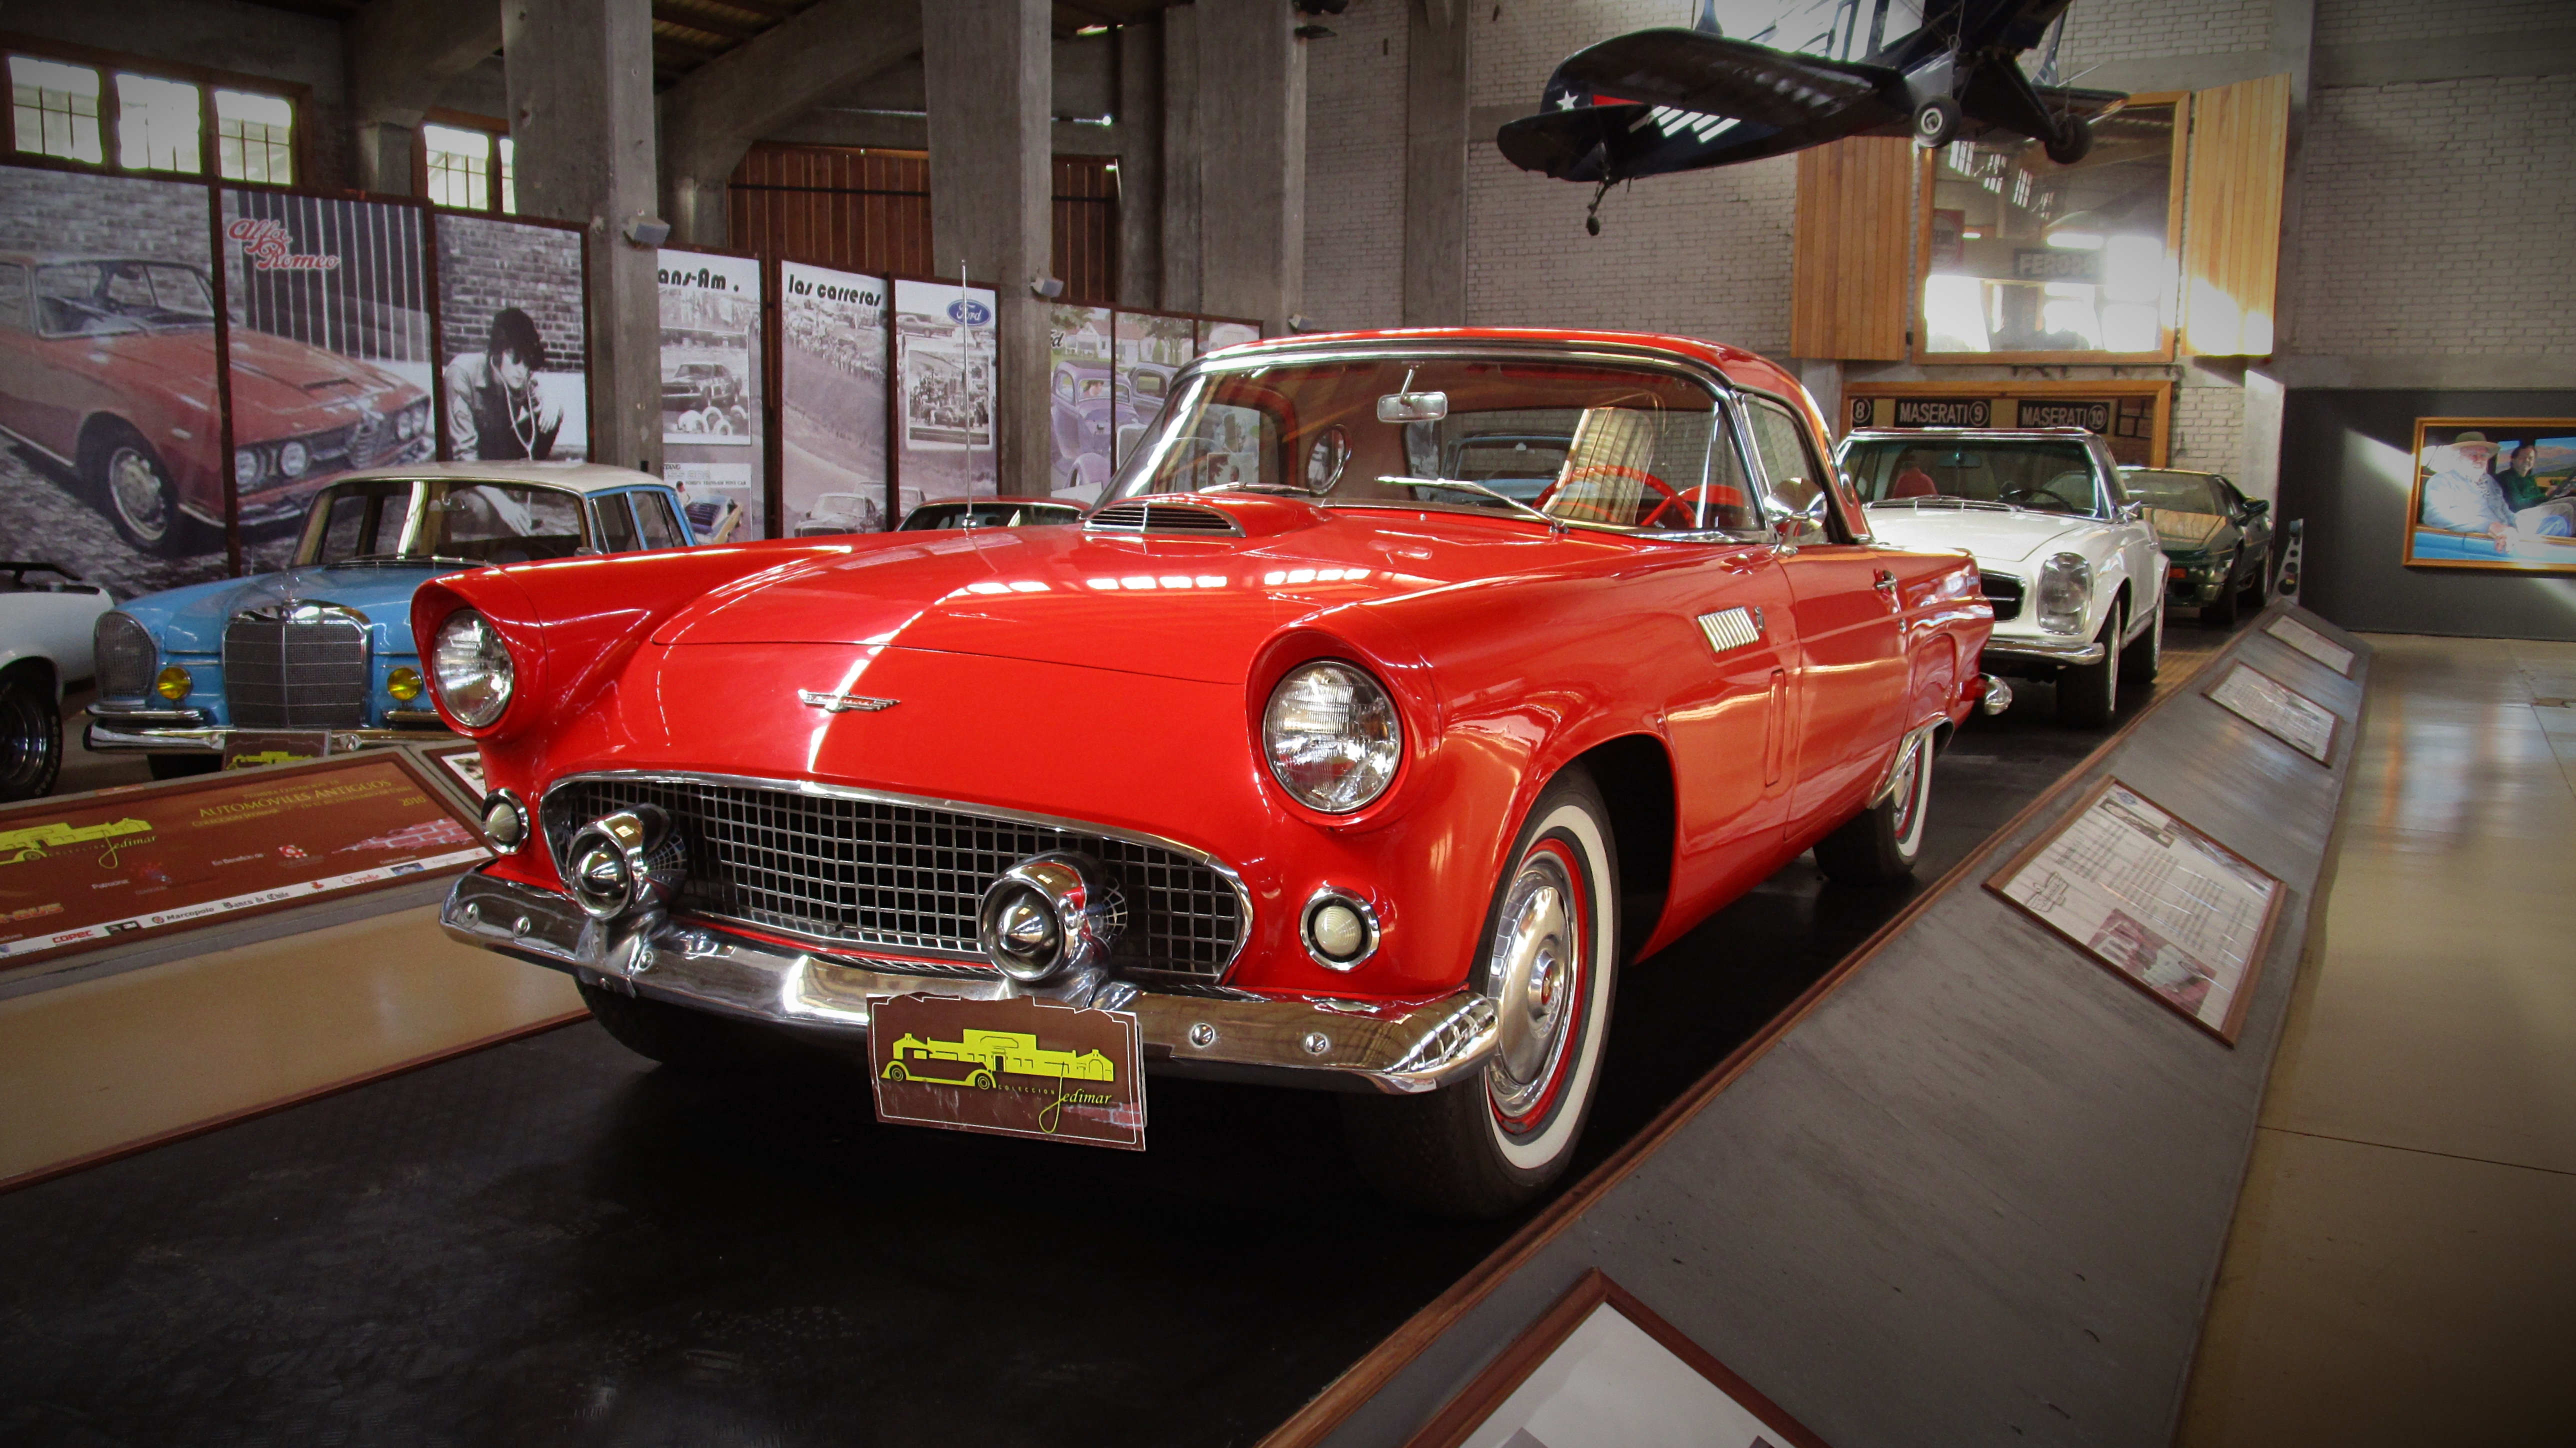
car, vehicle, sports car, motor vehicle, vintage car, ford, sedan, convertible, antique car, auto show, land vehicle, automobile make, automotive exterior, compact car, automotive design, luxury vehicle